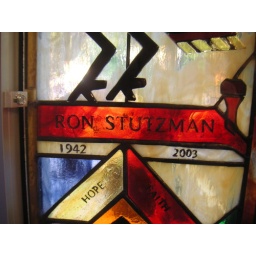
detail of top panel of Memorial Stain Glass window for Ron Stutzman made by his son Ben